Bandar Baru Klang

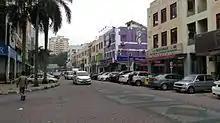
A section of Bandar Baru Klang seen from Jalan Tiara 4.

Bandar Baru Klang is well connected to the Federal Highway and the North Klang Straits Bypass, as well as the North Klang Valley Expressway (NKVE) via North Klang Straits Bypass.